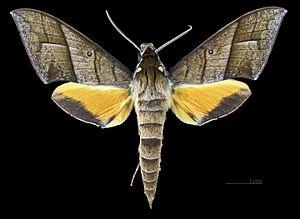
Le genre Gnathothlibus regroupe des lépidoptères de la famille des Sphingidae, de la sous-famille des Macroglossinae et de la tribu des Macroglossini.
Gnathothlibus heliodes est une espèce de papillons de la famille des Sphingidae, sous-famille des Macroglossinae, de la tribu des Macroglossini et du genre Gnathothlibus.